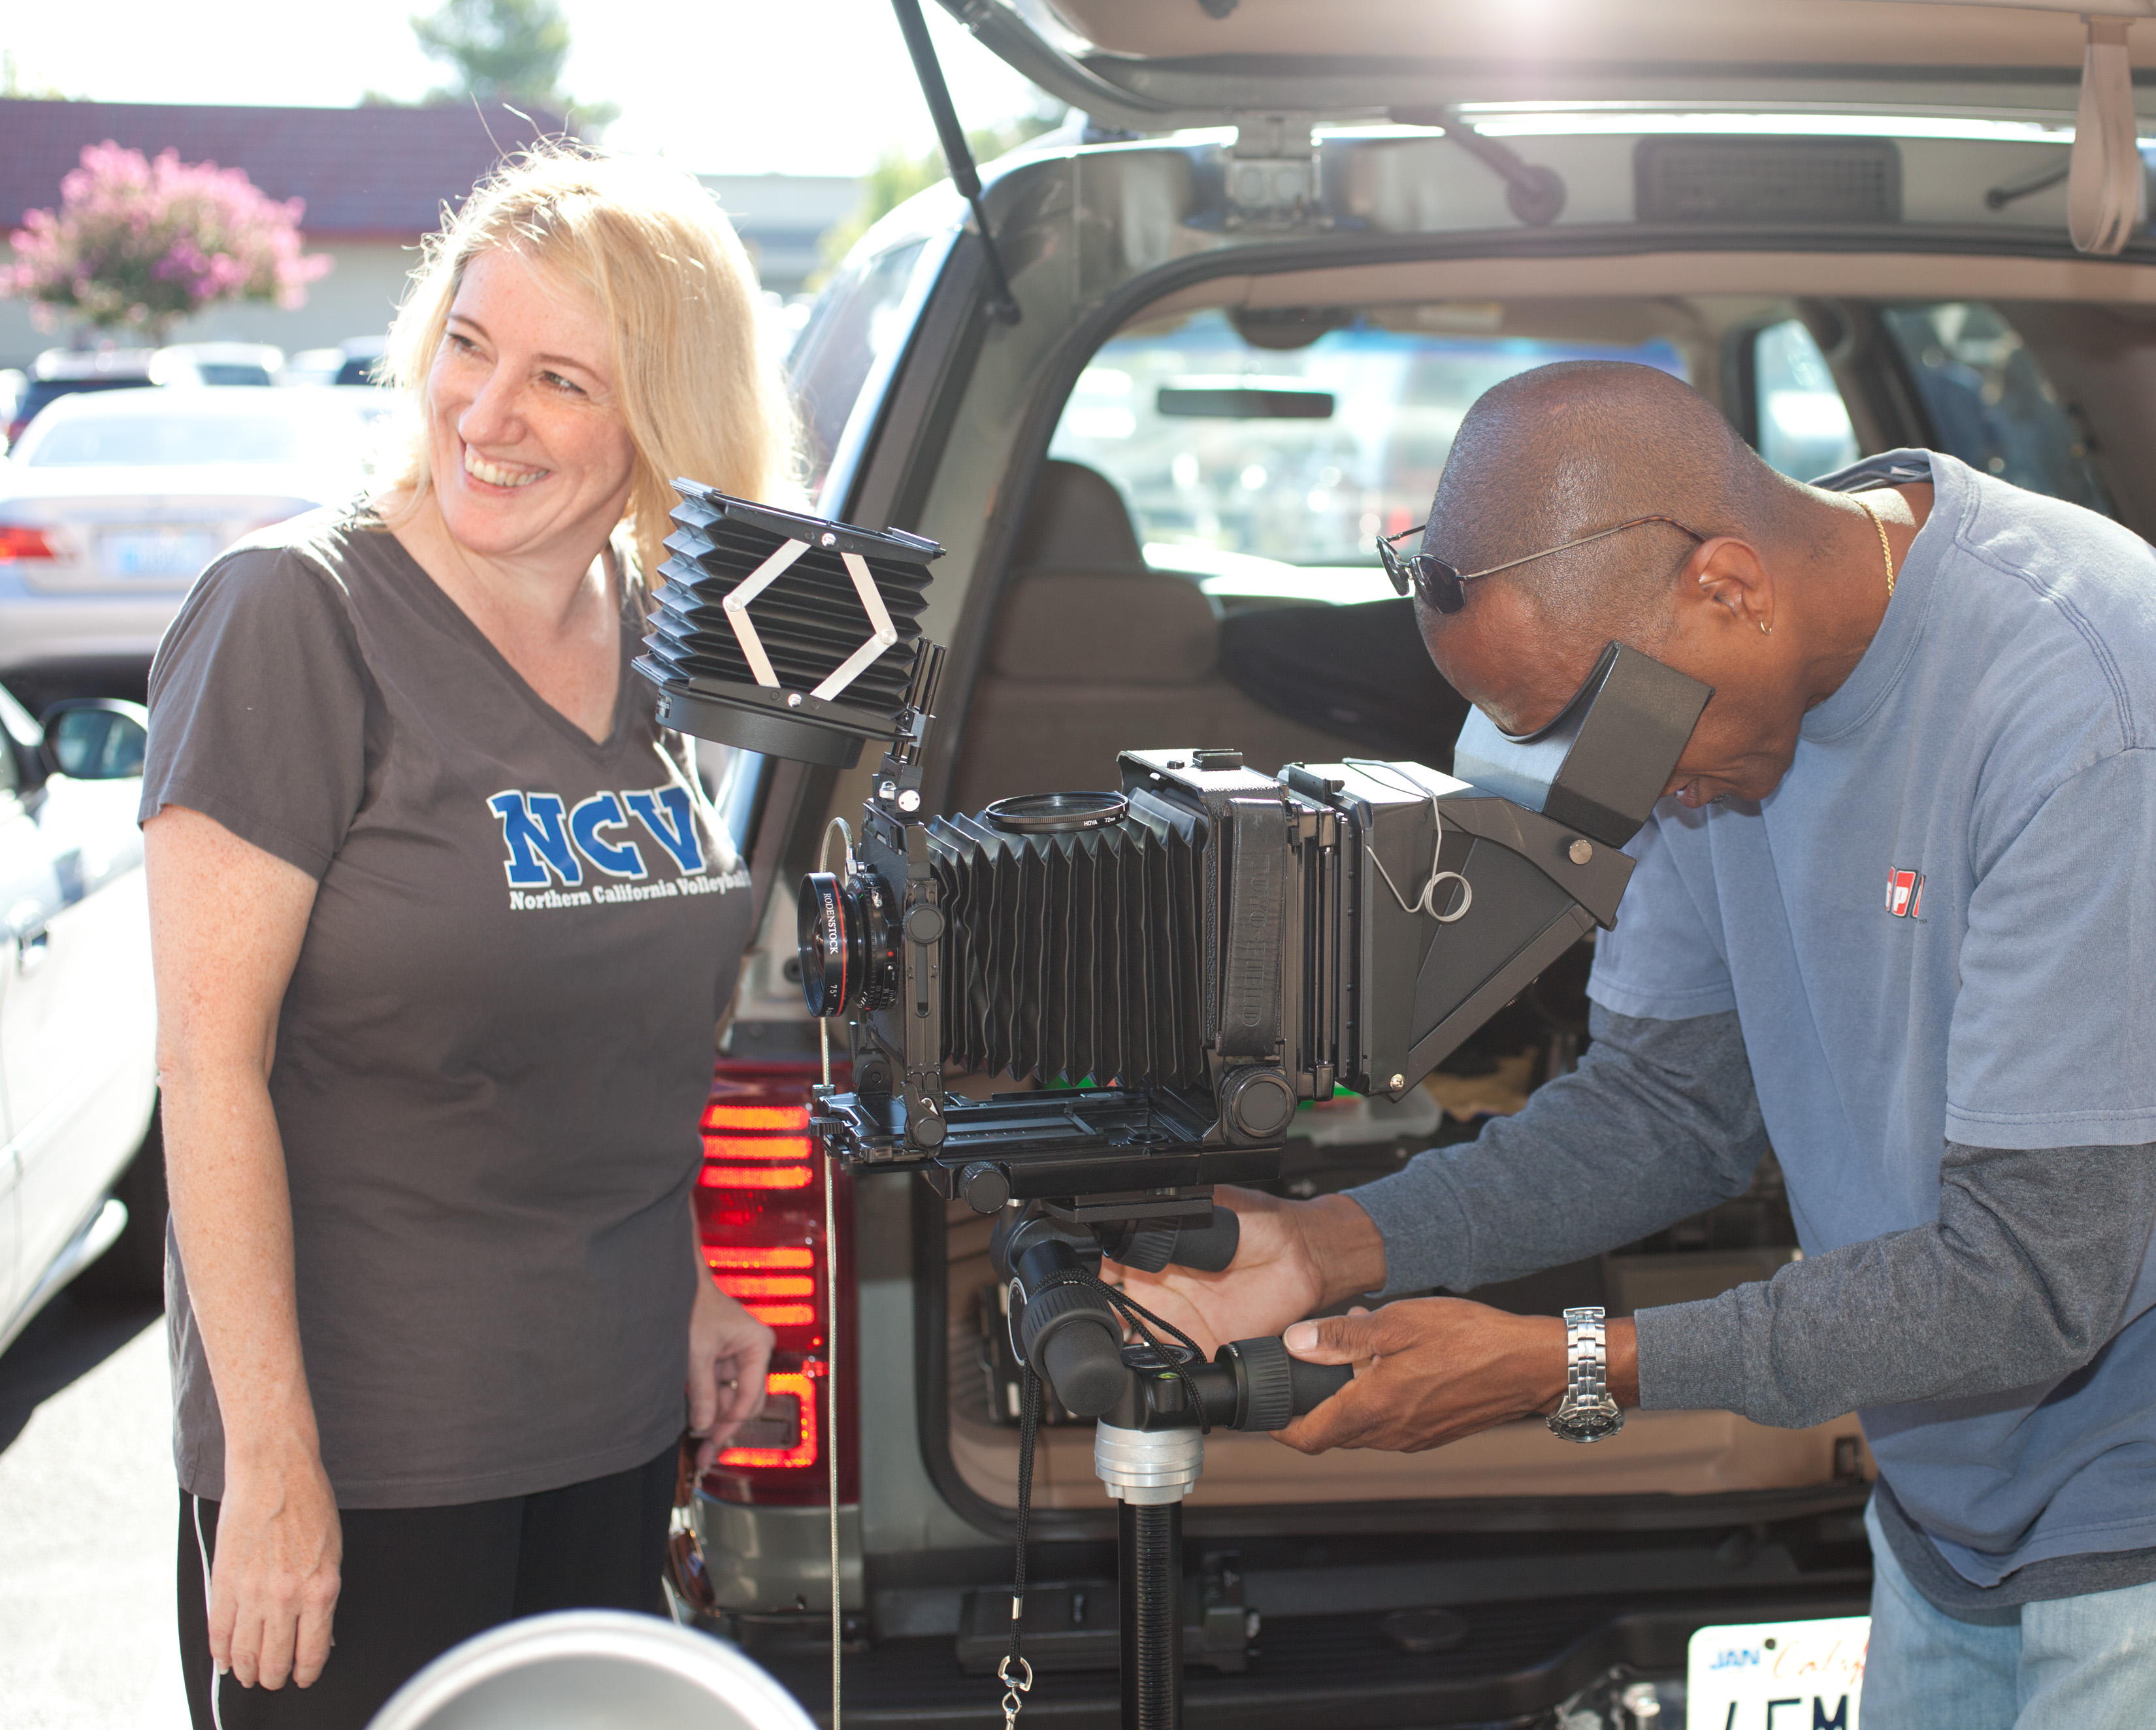
person, car, driving, vehicle, california, roseville, actioncamera, auto mechanic, automobile make